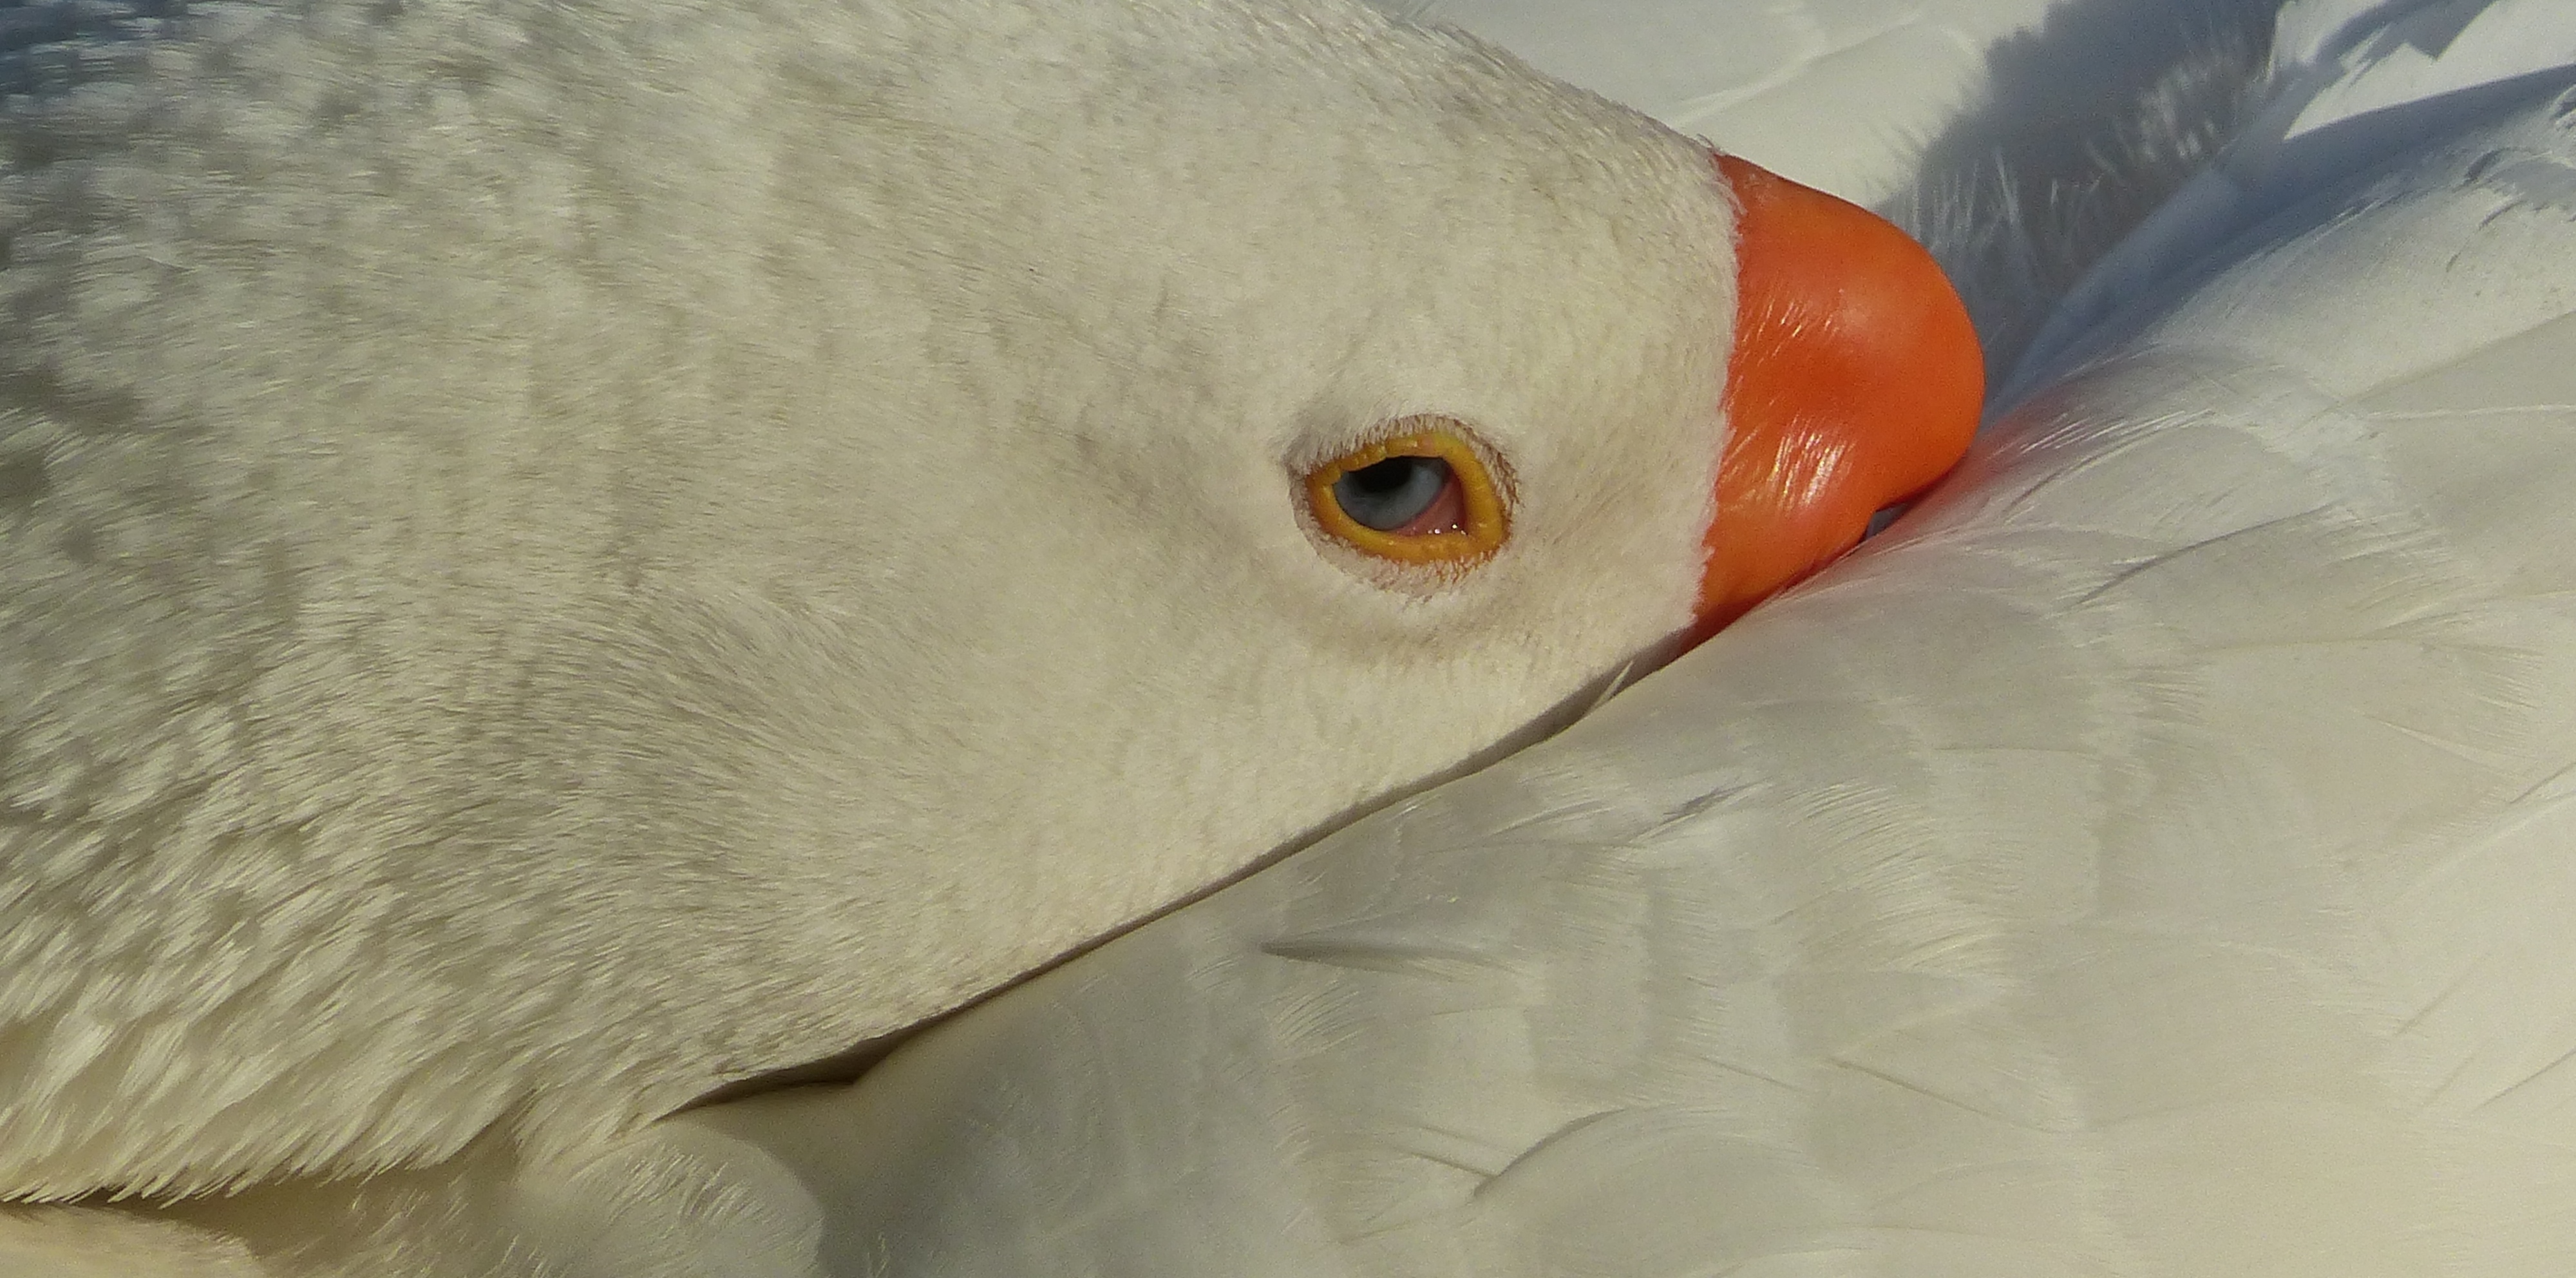
bird, wing, white, beak, fauna, close up, vertebrate, water bird